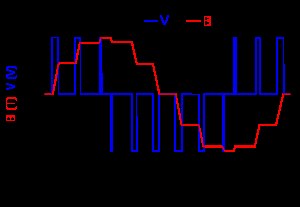
Pulsbreddemodulation
Et simpelt eksempel på 3 niveaus pulsbreddemodulation (PWM)